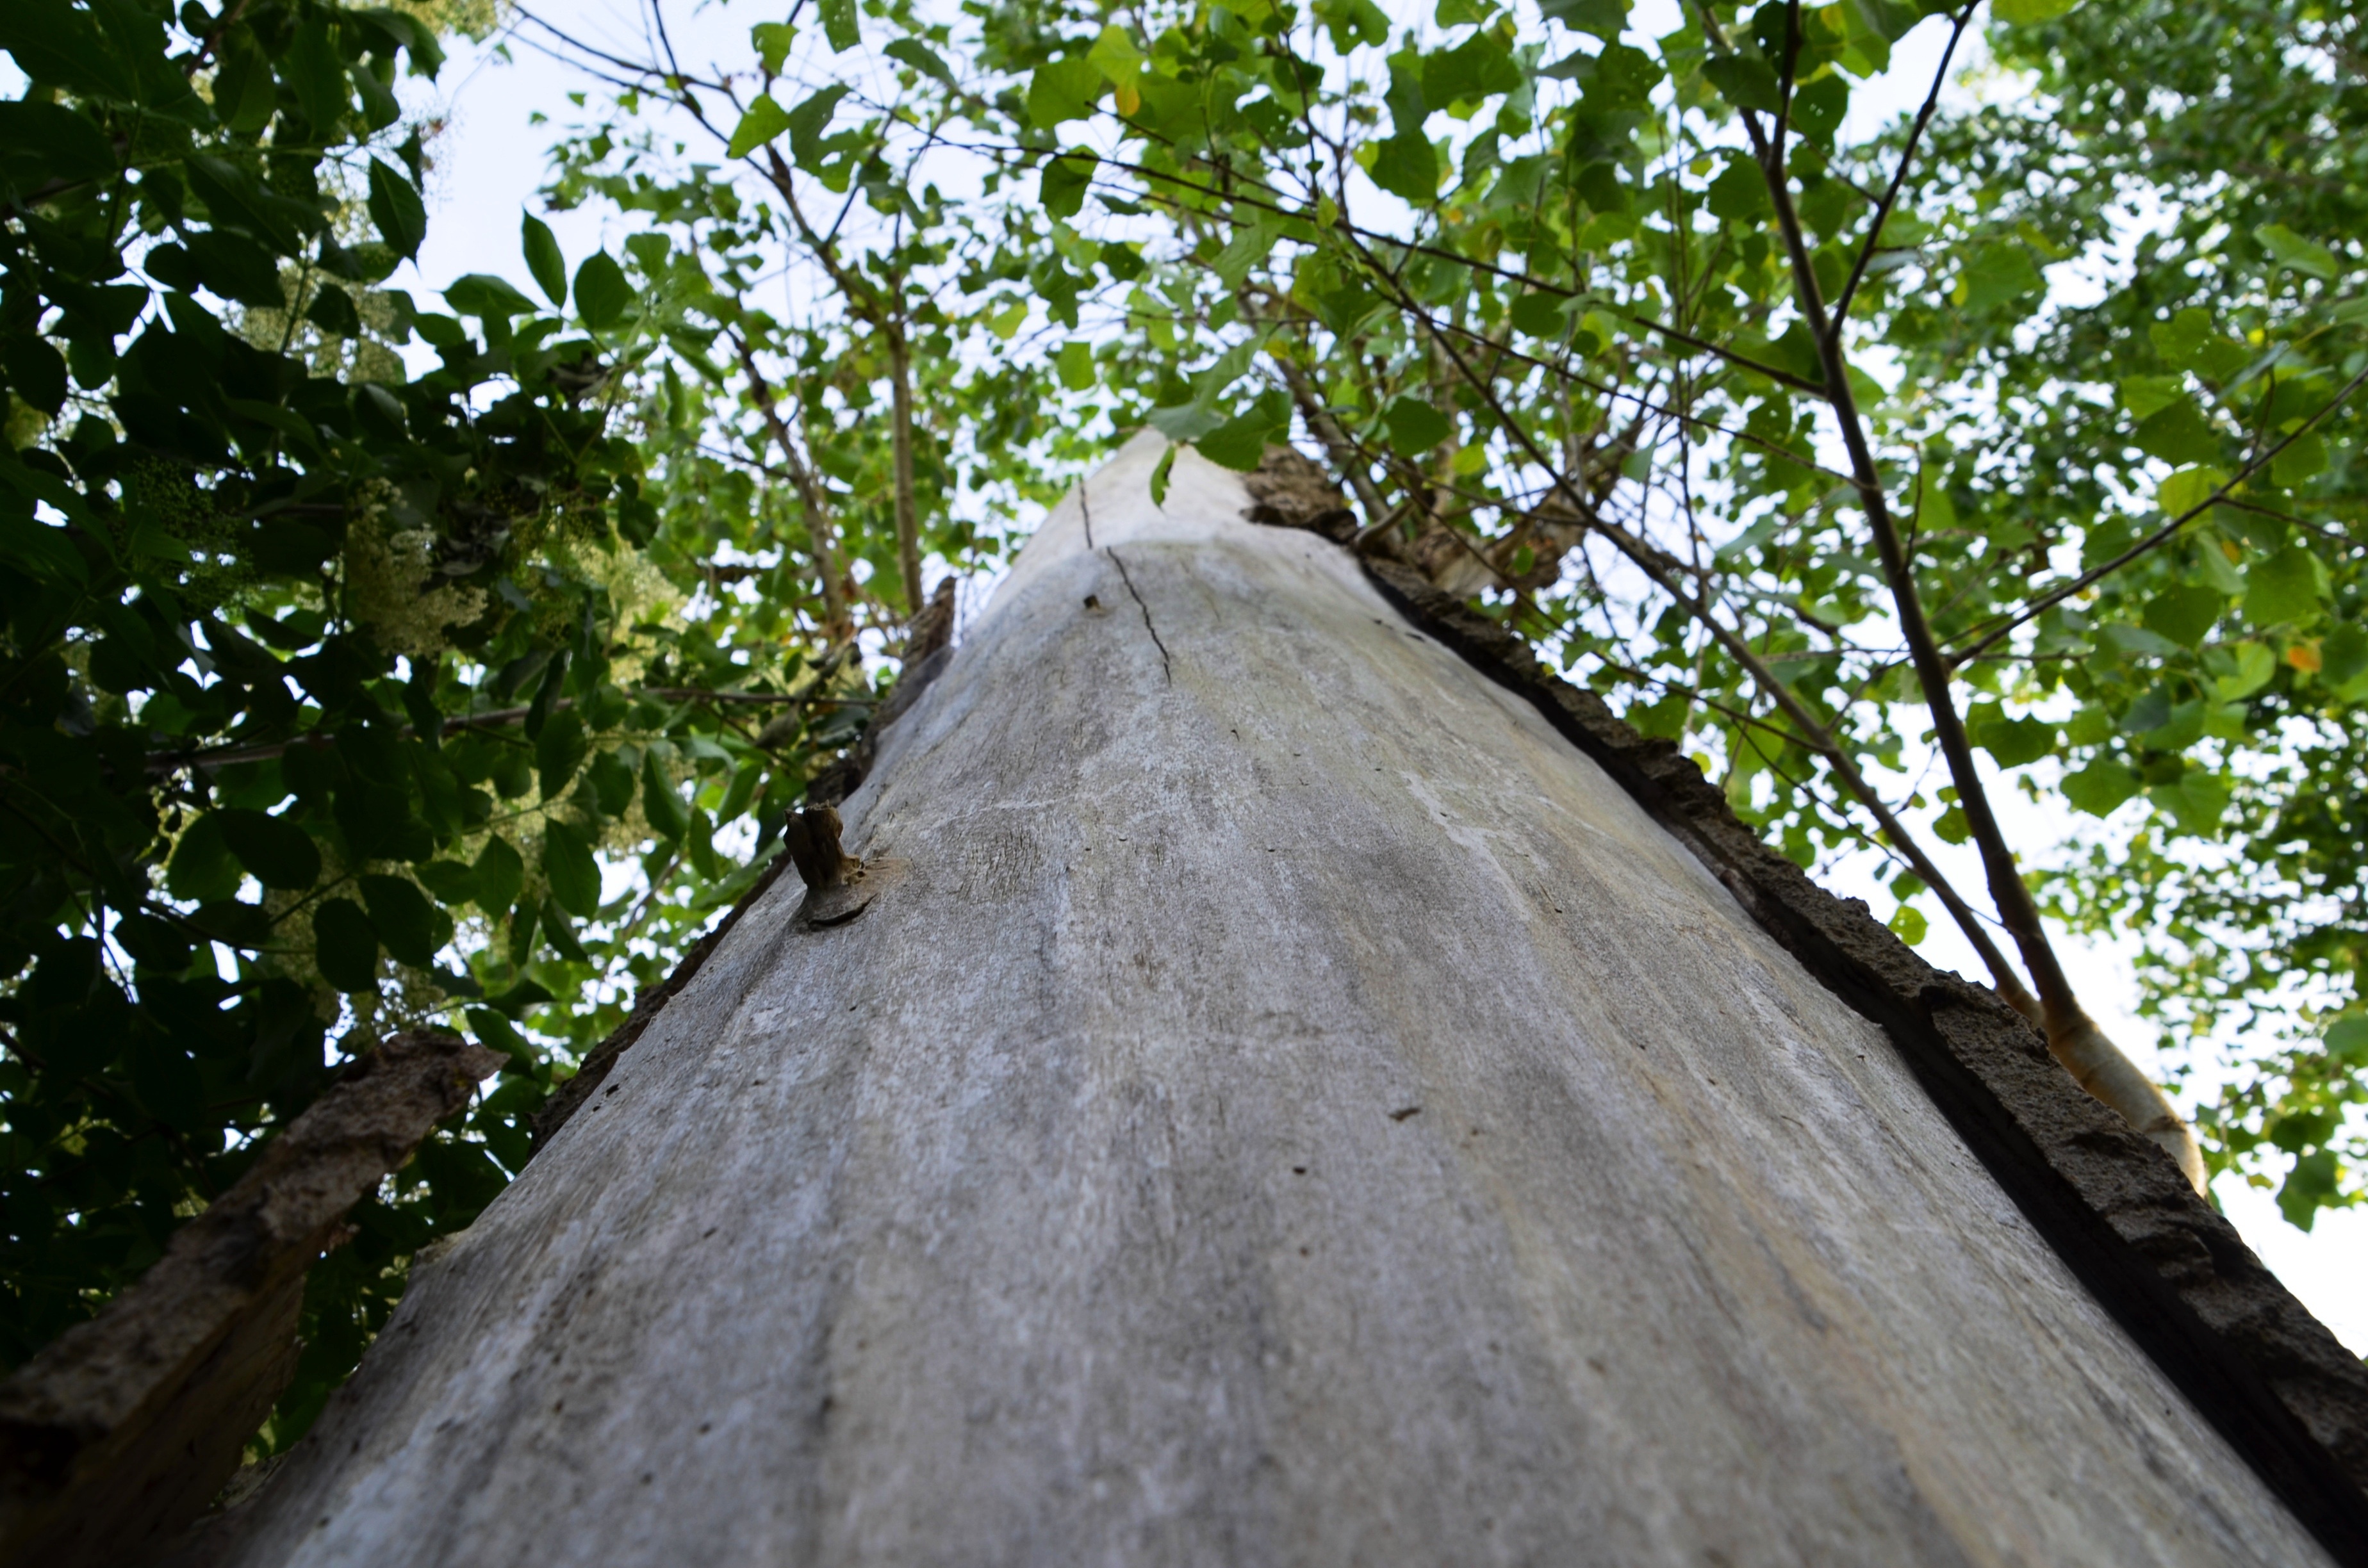
tree, nature, forest, branch, plant, sky, wood, trail, sunlight, leaf, trunk, bark, log, green, jungle, aesthetic, rainforest, woodland, habitat, natural environment, woody plant